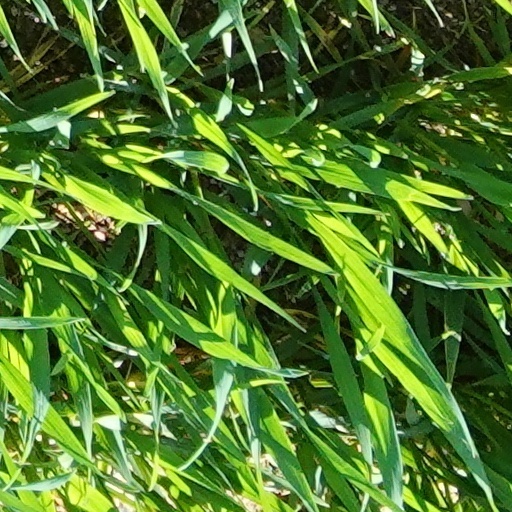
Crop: wheat